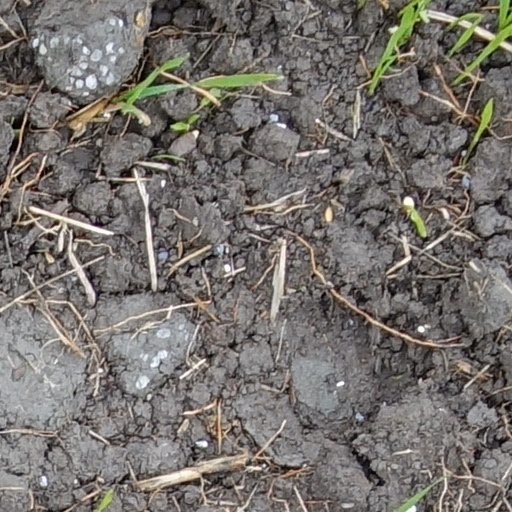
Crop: wheat